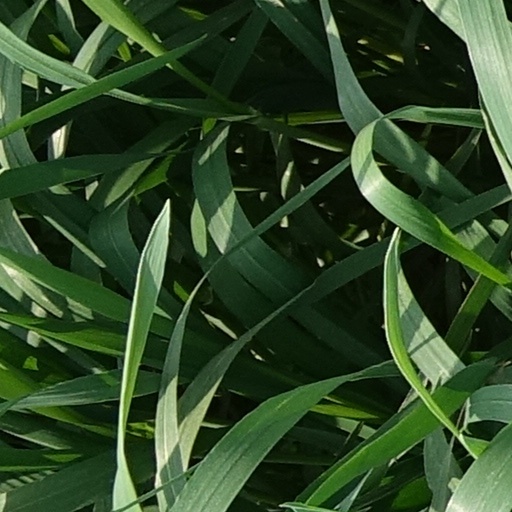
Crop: wheat